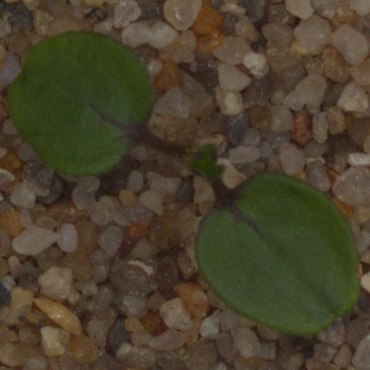
Label: cleavers